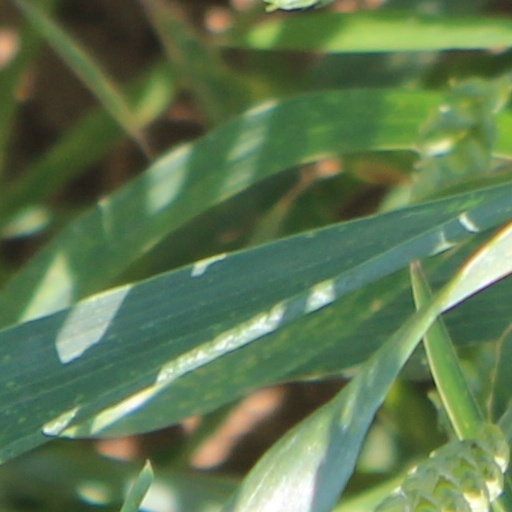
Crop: wheat